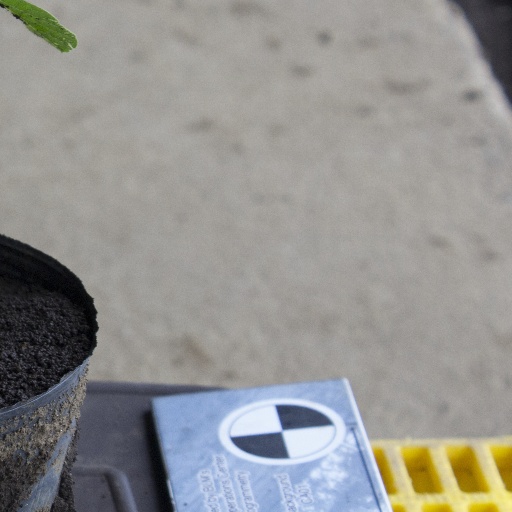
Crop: soybean